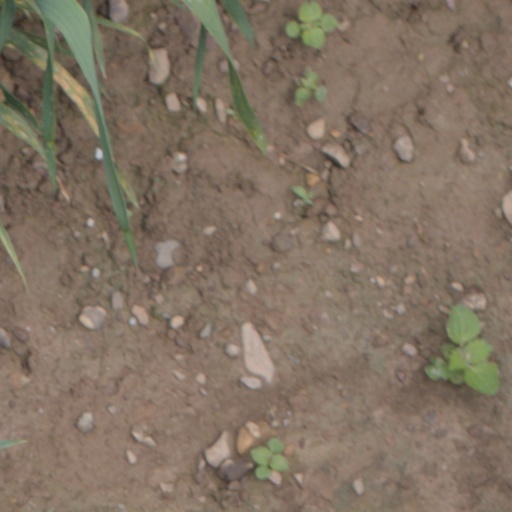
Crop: wheat